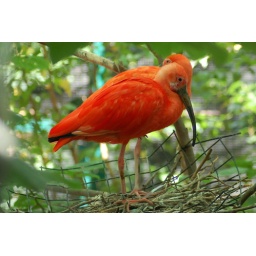
They look orange to me but maybe their diet isn't as red as it is in the wild.